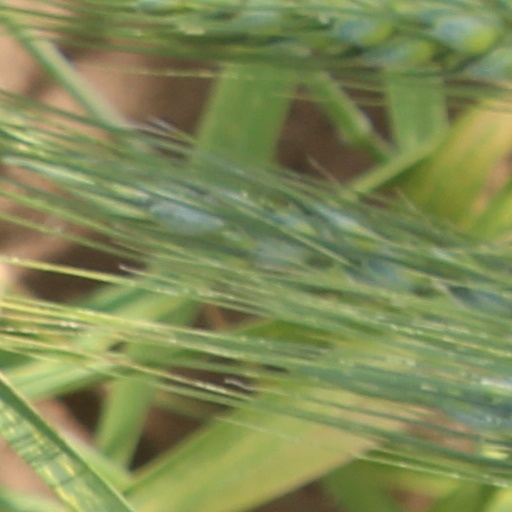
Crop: wheat